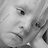
Emotion: neutral